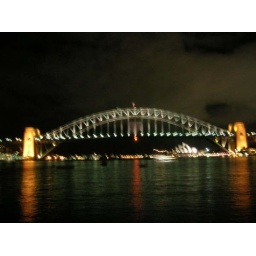
The harbour bridge with the opera house under it. Looked better in person as the camera doesnt do it justice!!